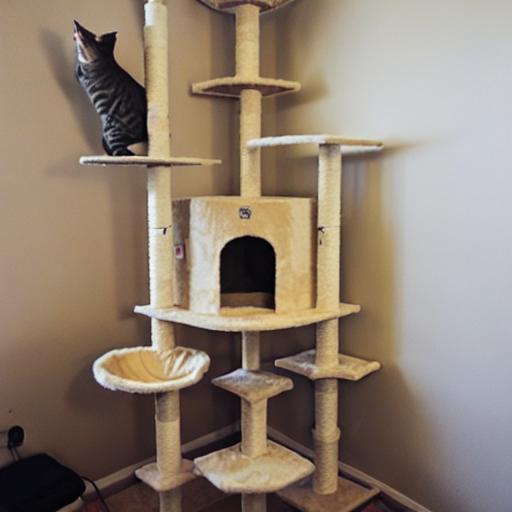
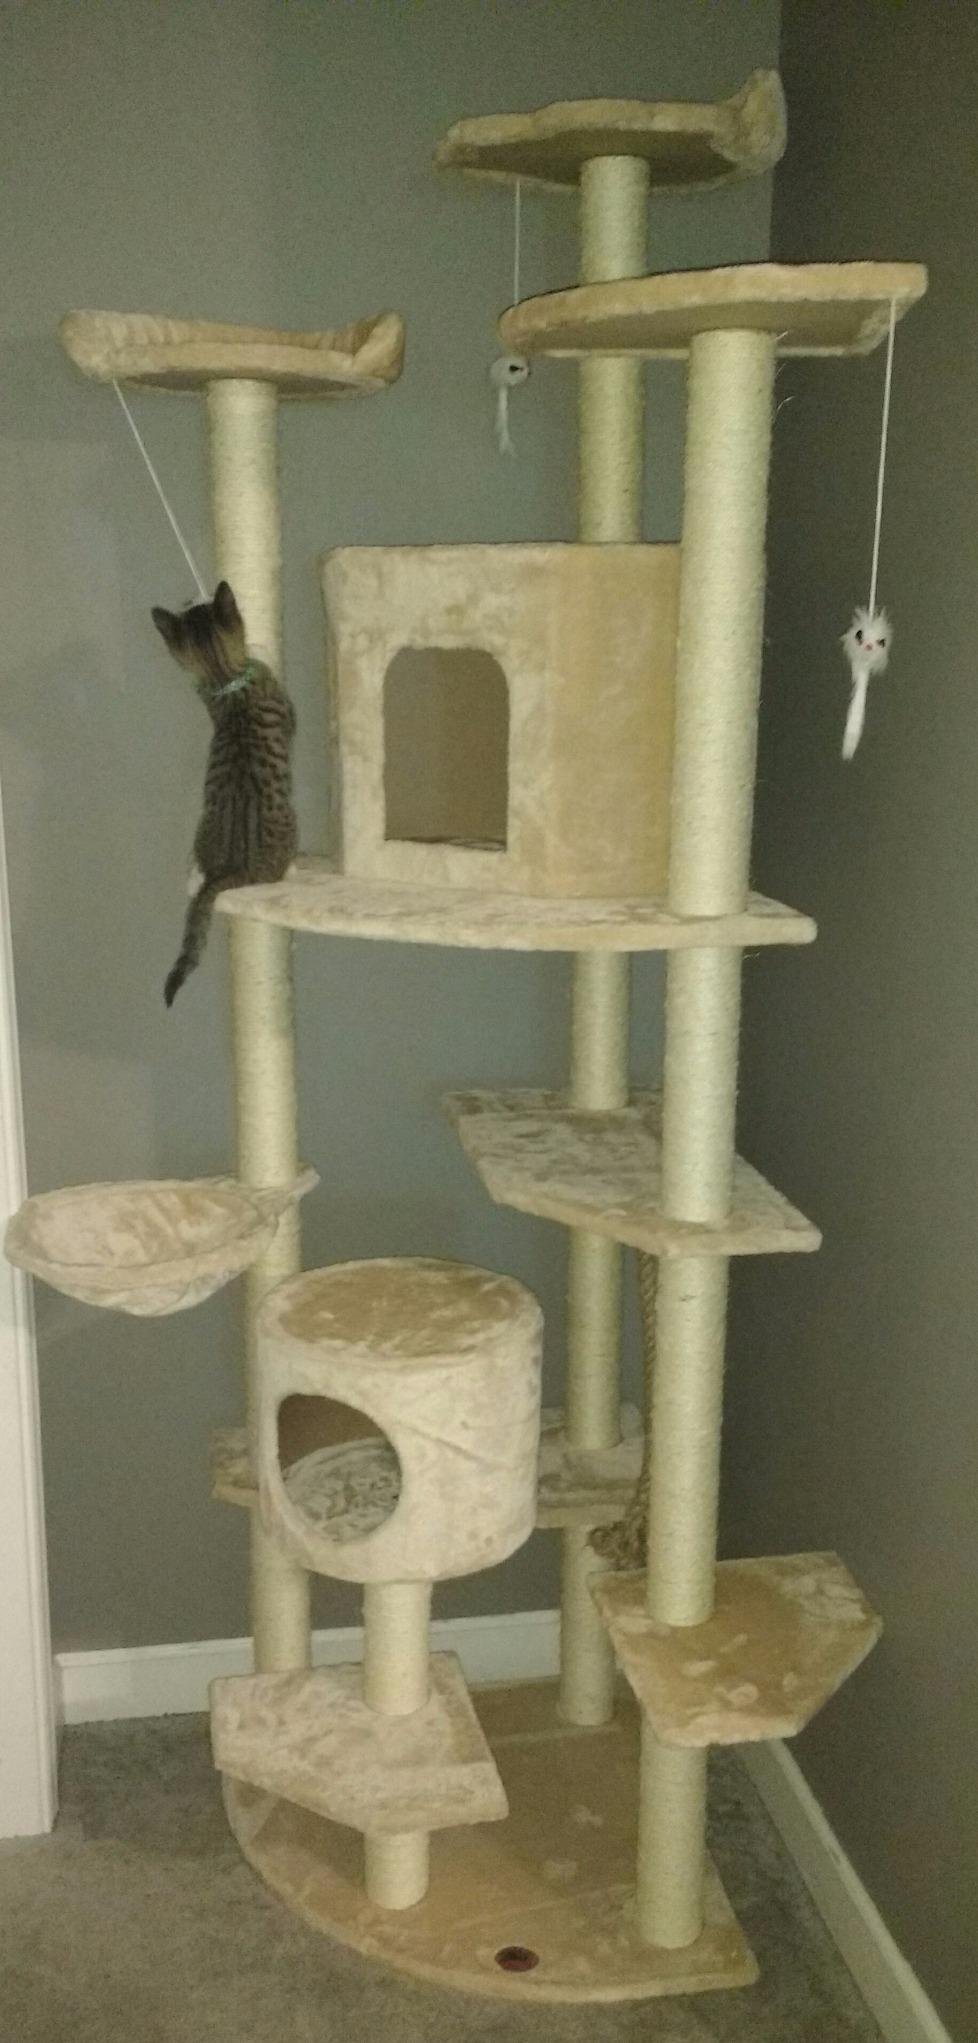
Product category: items_cat tree
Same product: no